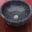
Label: bowl